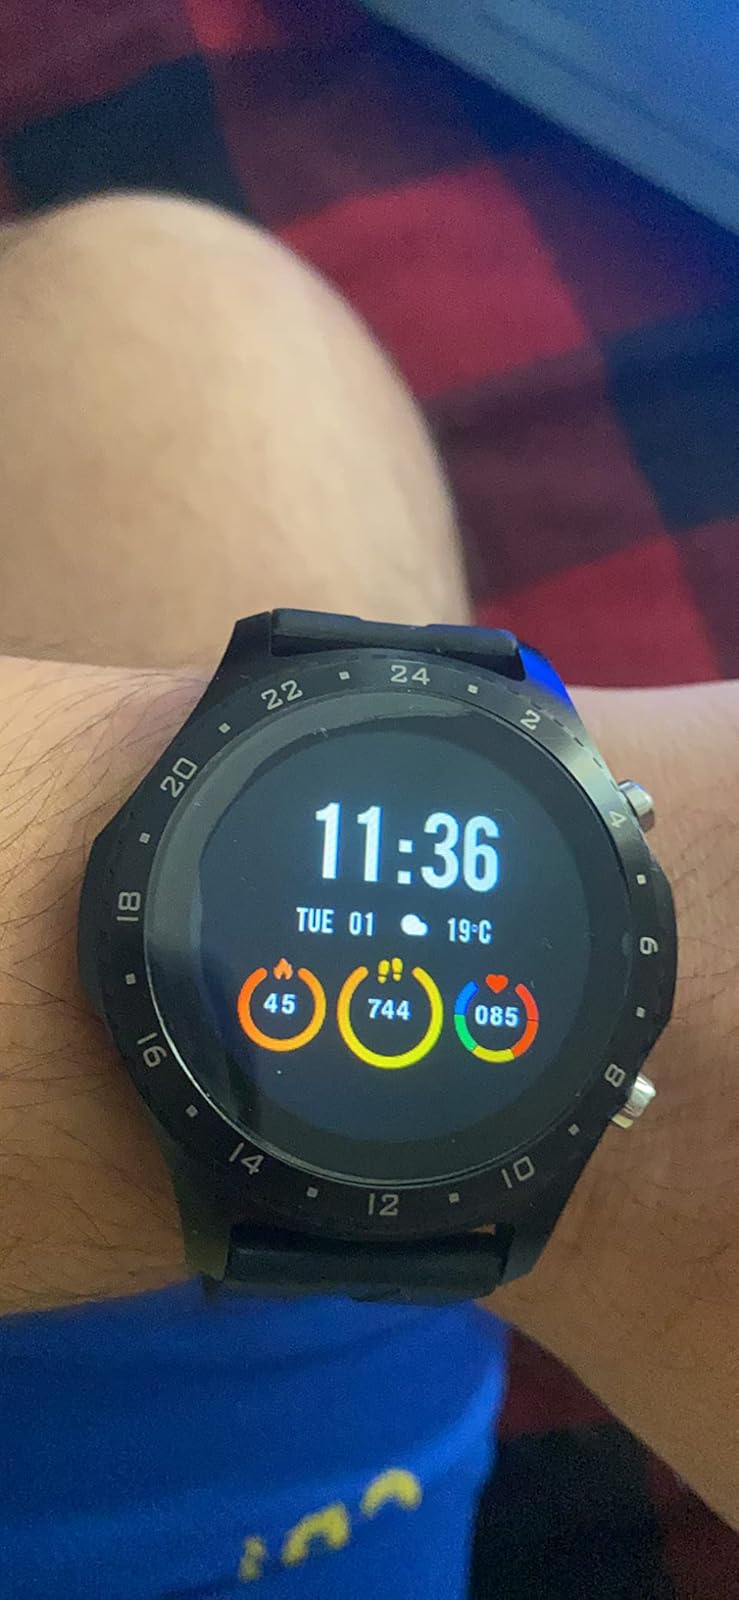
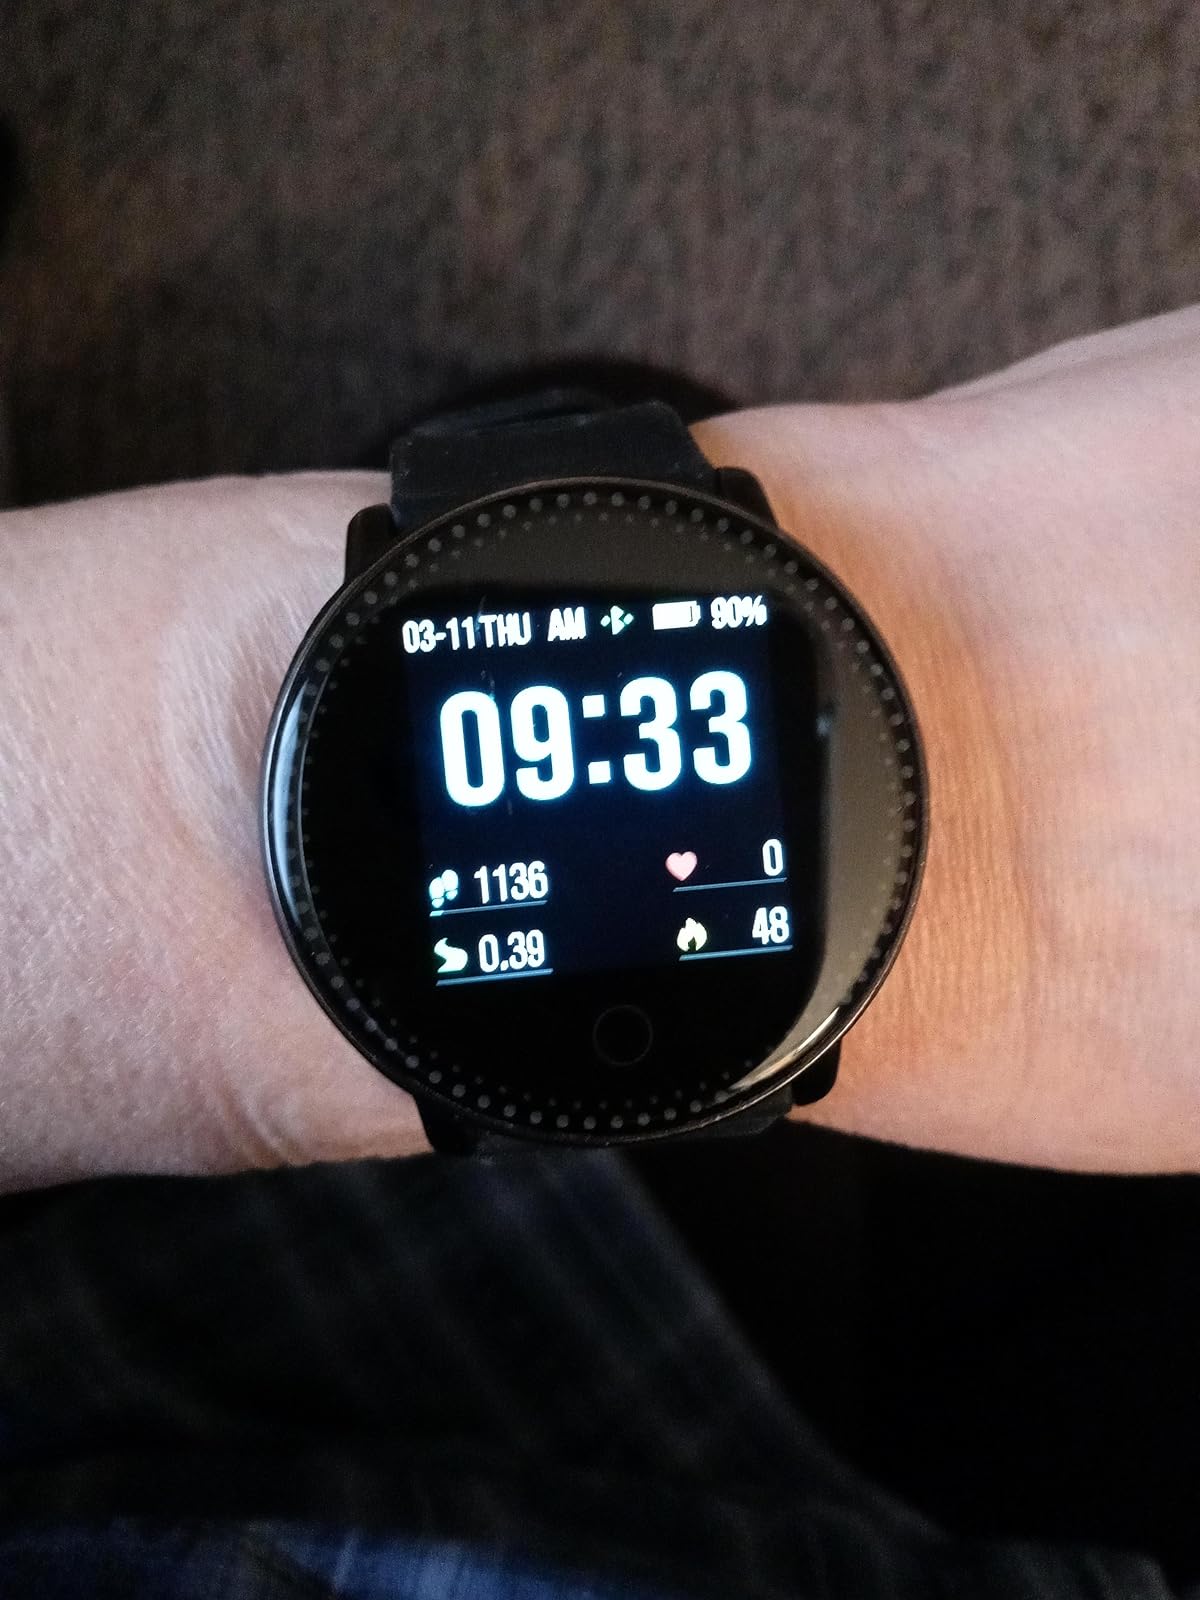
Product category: smartwatch
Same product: no